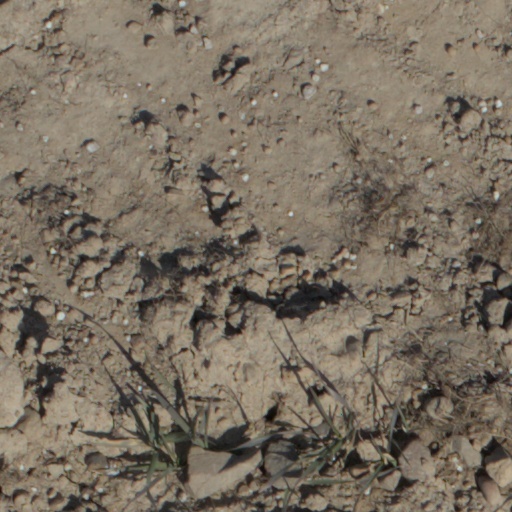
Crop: wheat